Mount Shasta, California

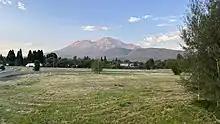
Mt. Shasta is visible from the I-5 onramp in Mount Shasta City

Mount Shasta is located at 41°18'52" North, 122°18'41" West (41.314542, -122.311510), along Interstate 5 south of Weed and north of Dunsmuir, California.